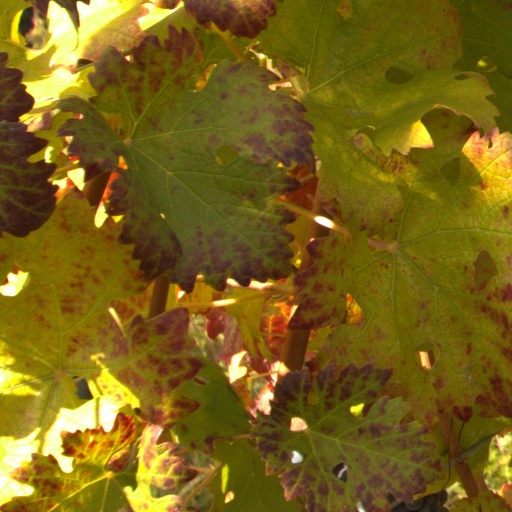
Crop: grape